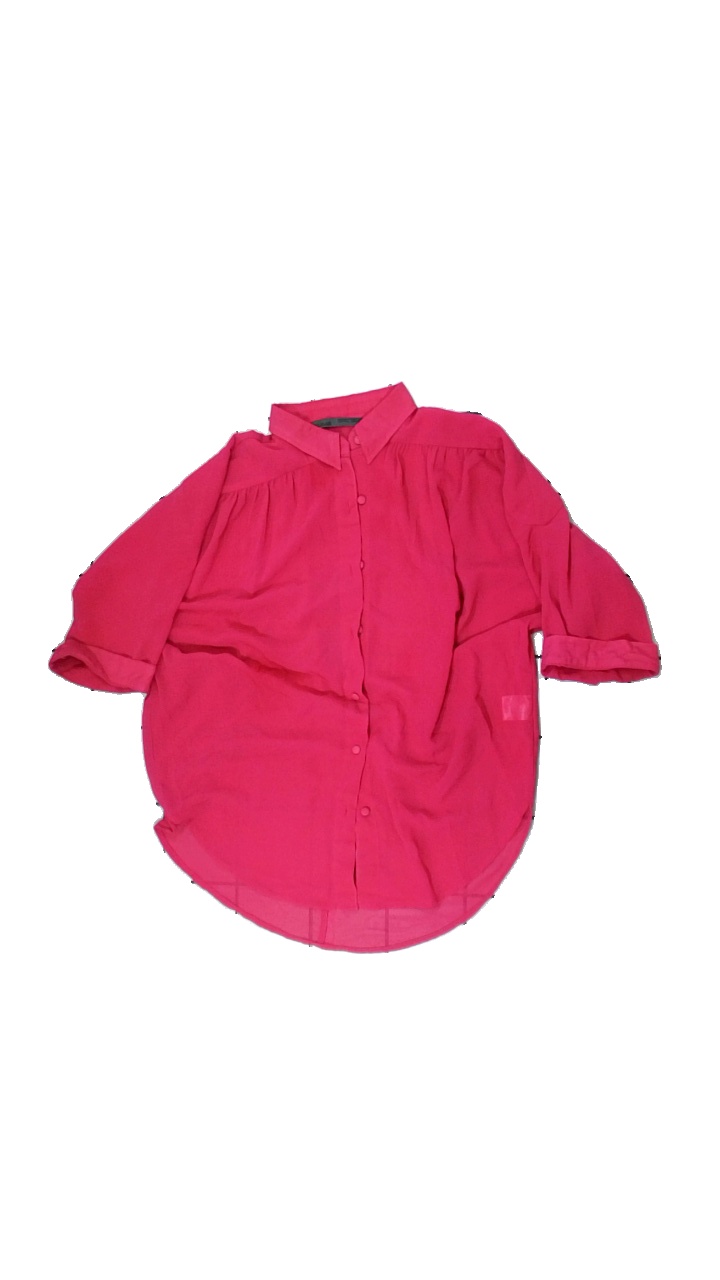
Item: Shirt (Ladies)
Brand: Luxzuz Onetwo
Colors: Pink
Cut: Loose
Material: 100% polyester
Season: Summer
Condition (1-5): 2
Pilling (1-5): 5
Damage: several pulled threads
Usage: Recycle
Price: <50